Toyota Carina

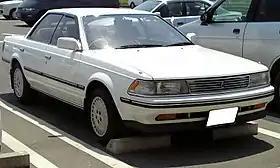
1987 Toyota Carina ED

In May 1984, the Carina FF four-door sedan (T150 series) was introduced. The styling echoed that of the previous generation, using four headlights and grille setup. The upper trim level model has aerodynamic headlight option. Rather than replace the entire line-up all at once because sales of the previous generation were still good, Toyota gradually introduced the replacement Van and Wagon models in stages. The 1,800 cc engine has electronically controlled distributorless ignition, and a 2,000 cc diesel is added. Other 1600 cc EFI "4A-ELU" engine, and a carburetor is used on the 1500 cc with "3A-LU" type engine. The 1800SE models were still offered.